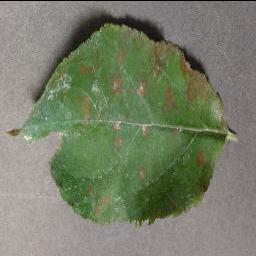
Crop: apple
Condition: cedar_rust